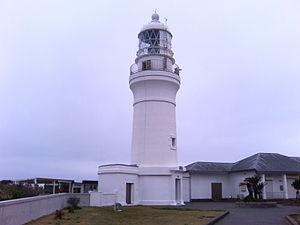
Richard Henry Brunton est un ingénieur civil et ferroviaire écossais qui fut conseiller étranger au Japon pendant l'ère Meiji. Il est considéré comme le « père des phares japonais. »